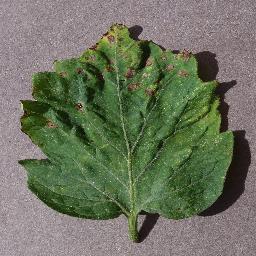
Label: Tomato___Target_Spot